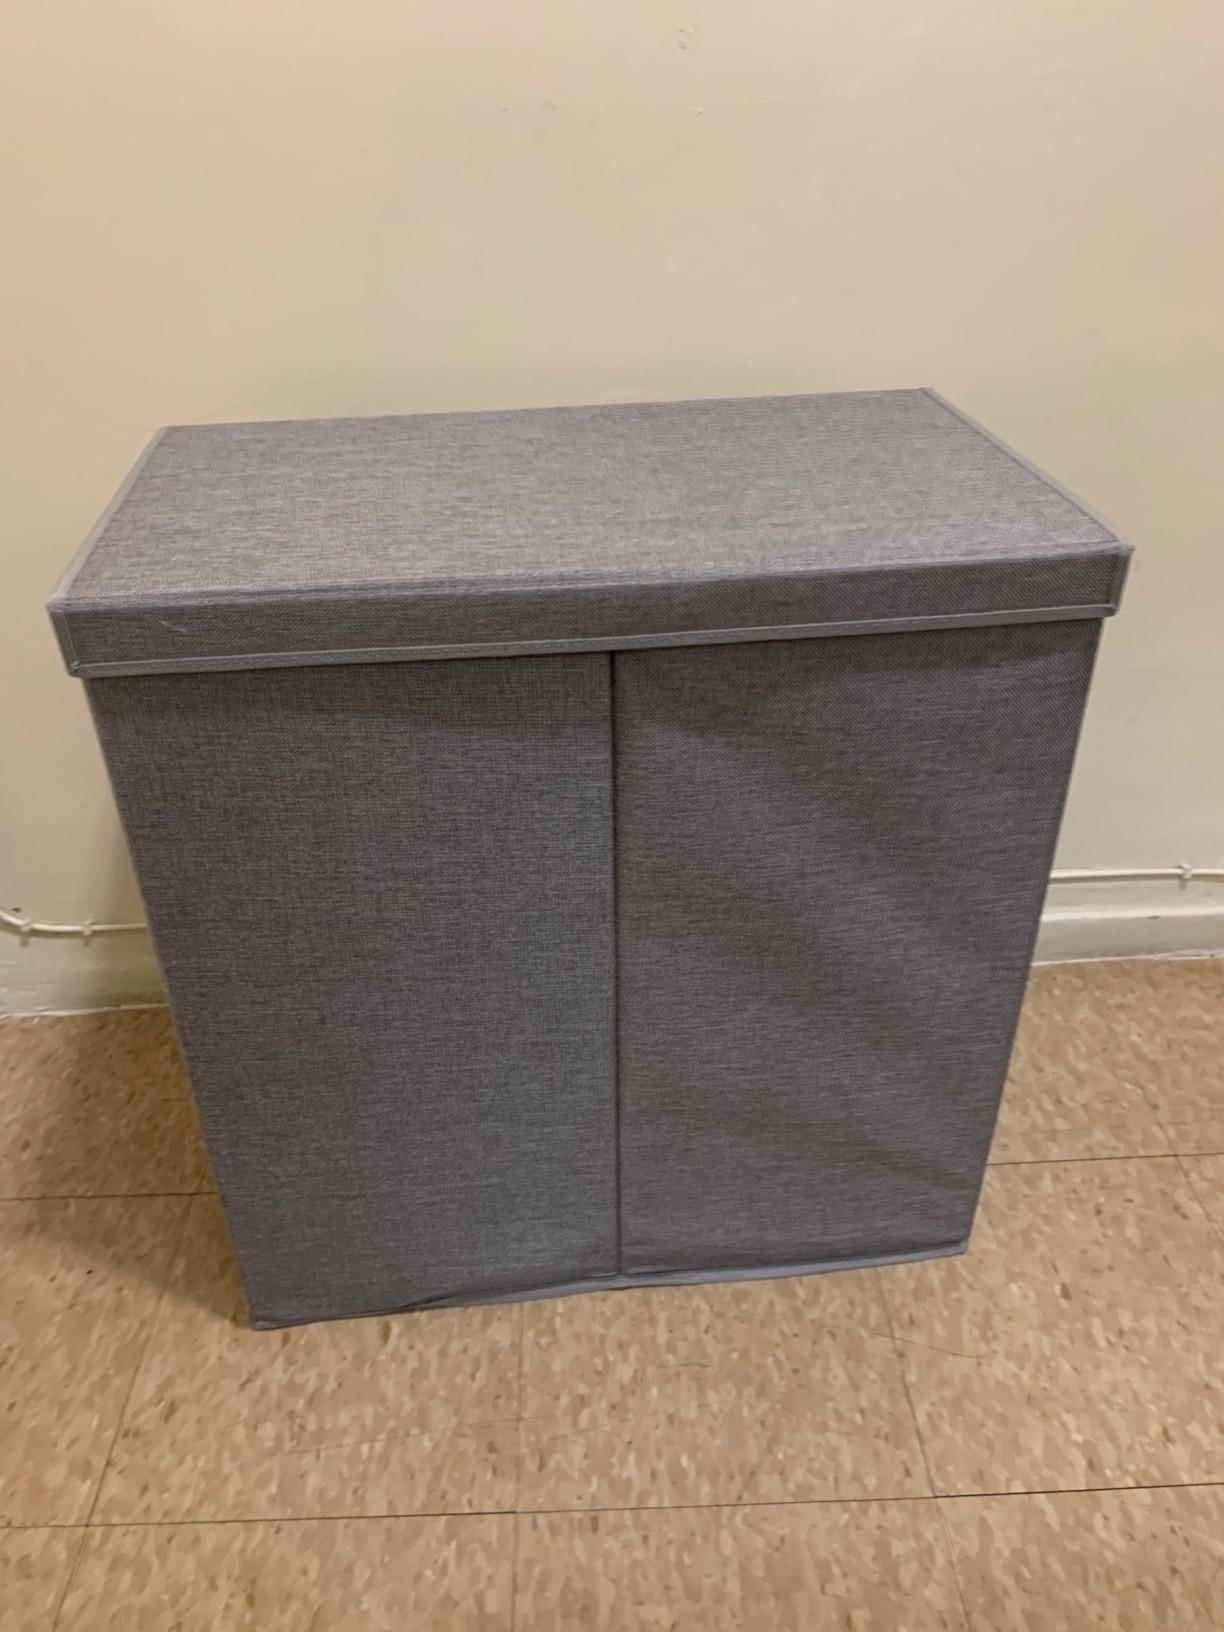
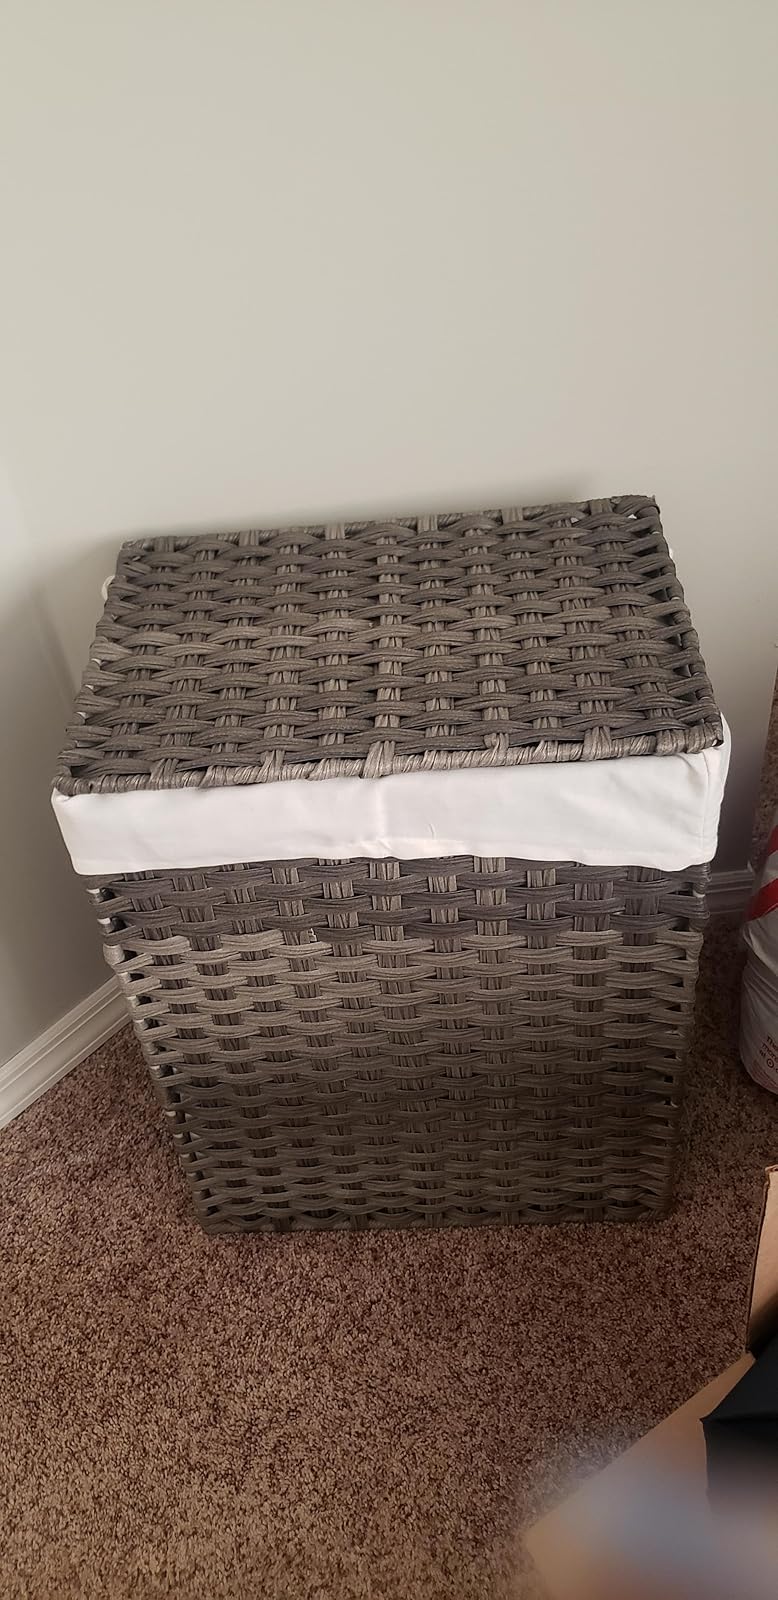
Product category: items_hamper
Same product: no